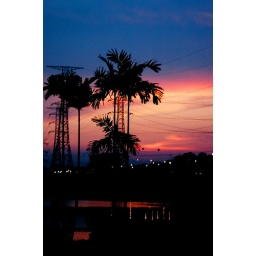
This sunset was shot while I was waiting near a lake. I metered the sky and skiy's reflection upon the lake .